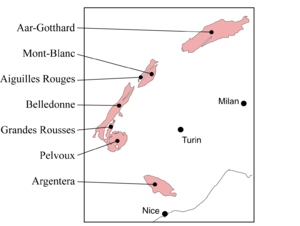
Les massifs cristallins externes rassemblent les massifs centraux des Alpes situés en position externe et formant une partie des plus hauts massifs des Alpes. Ils se distinguent des autres massifs internes par leur plus faible charriage car ils appartenaient au socle du domaine delphino-helvétique. Ce sont des massifs essentiellement cristallins composés en grande partie de granite et de gneiss d'âge paléozoïque mais qui incorporent aussi des séries sédimentaires du même âge ainsi que des couvertures sédimentaires autochtones mésozoïques du domaine delphino-helvétique.